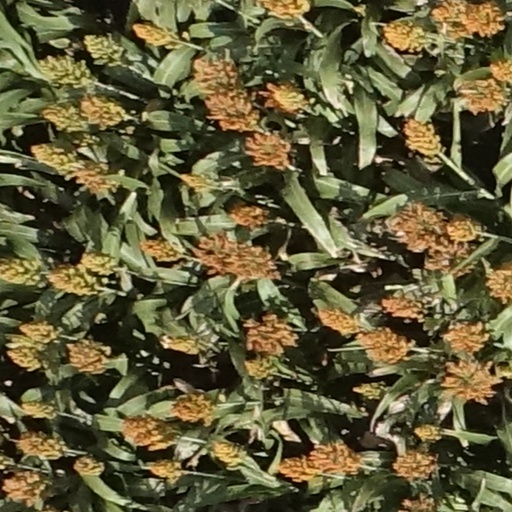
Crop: sorghum